Deventer

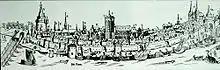
Deventer in circa 1550

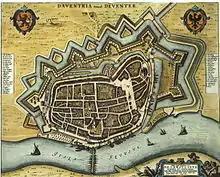
1652 map of Deventer by Willem and Joan Blaeu

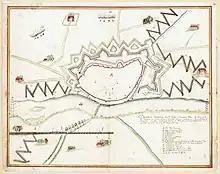
Map of Deventer at the conquest 1672

Between 1500 and 1800, the volume of water flowing through the IJssel decreased, decreasing the importance of Deventer's harbour. The competition with trade centres in Holland, as well as the religious war between 1568 and 1648, brought a decline in the city's economy.